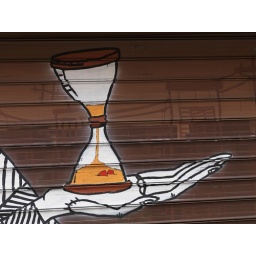
Mural on the wall of a building in Manhattan, New York City, U.S.A.